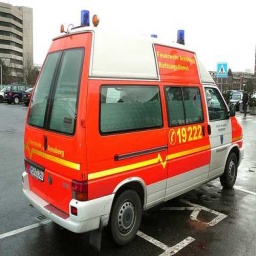
Label: ambulance